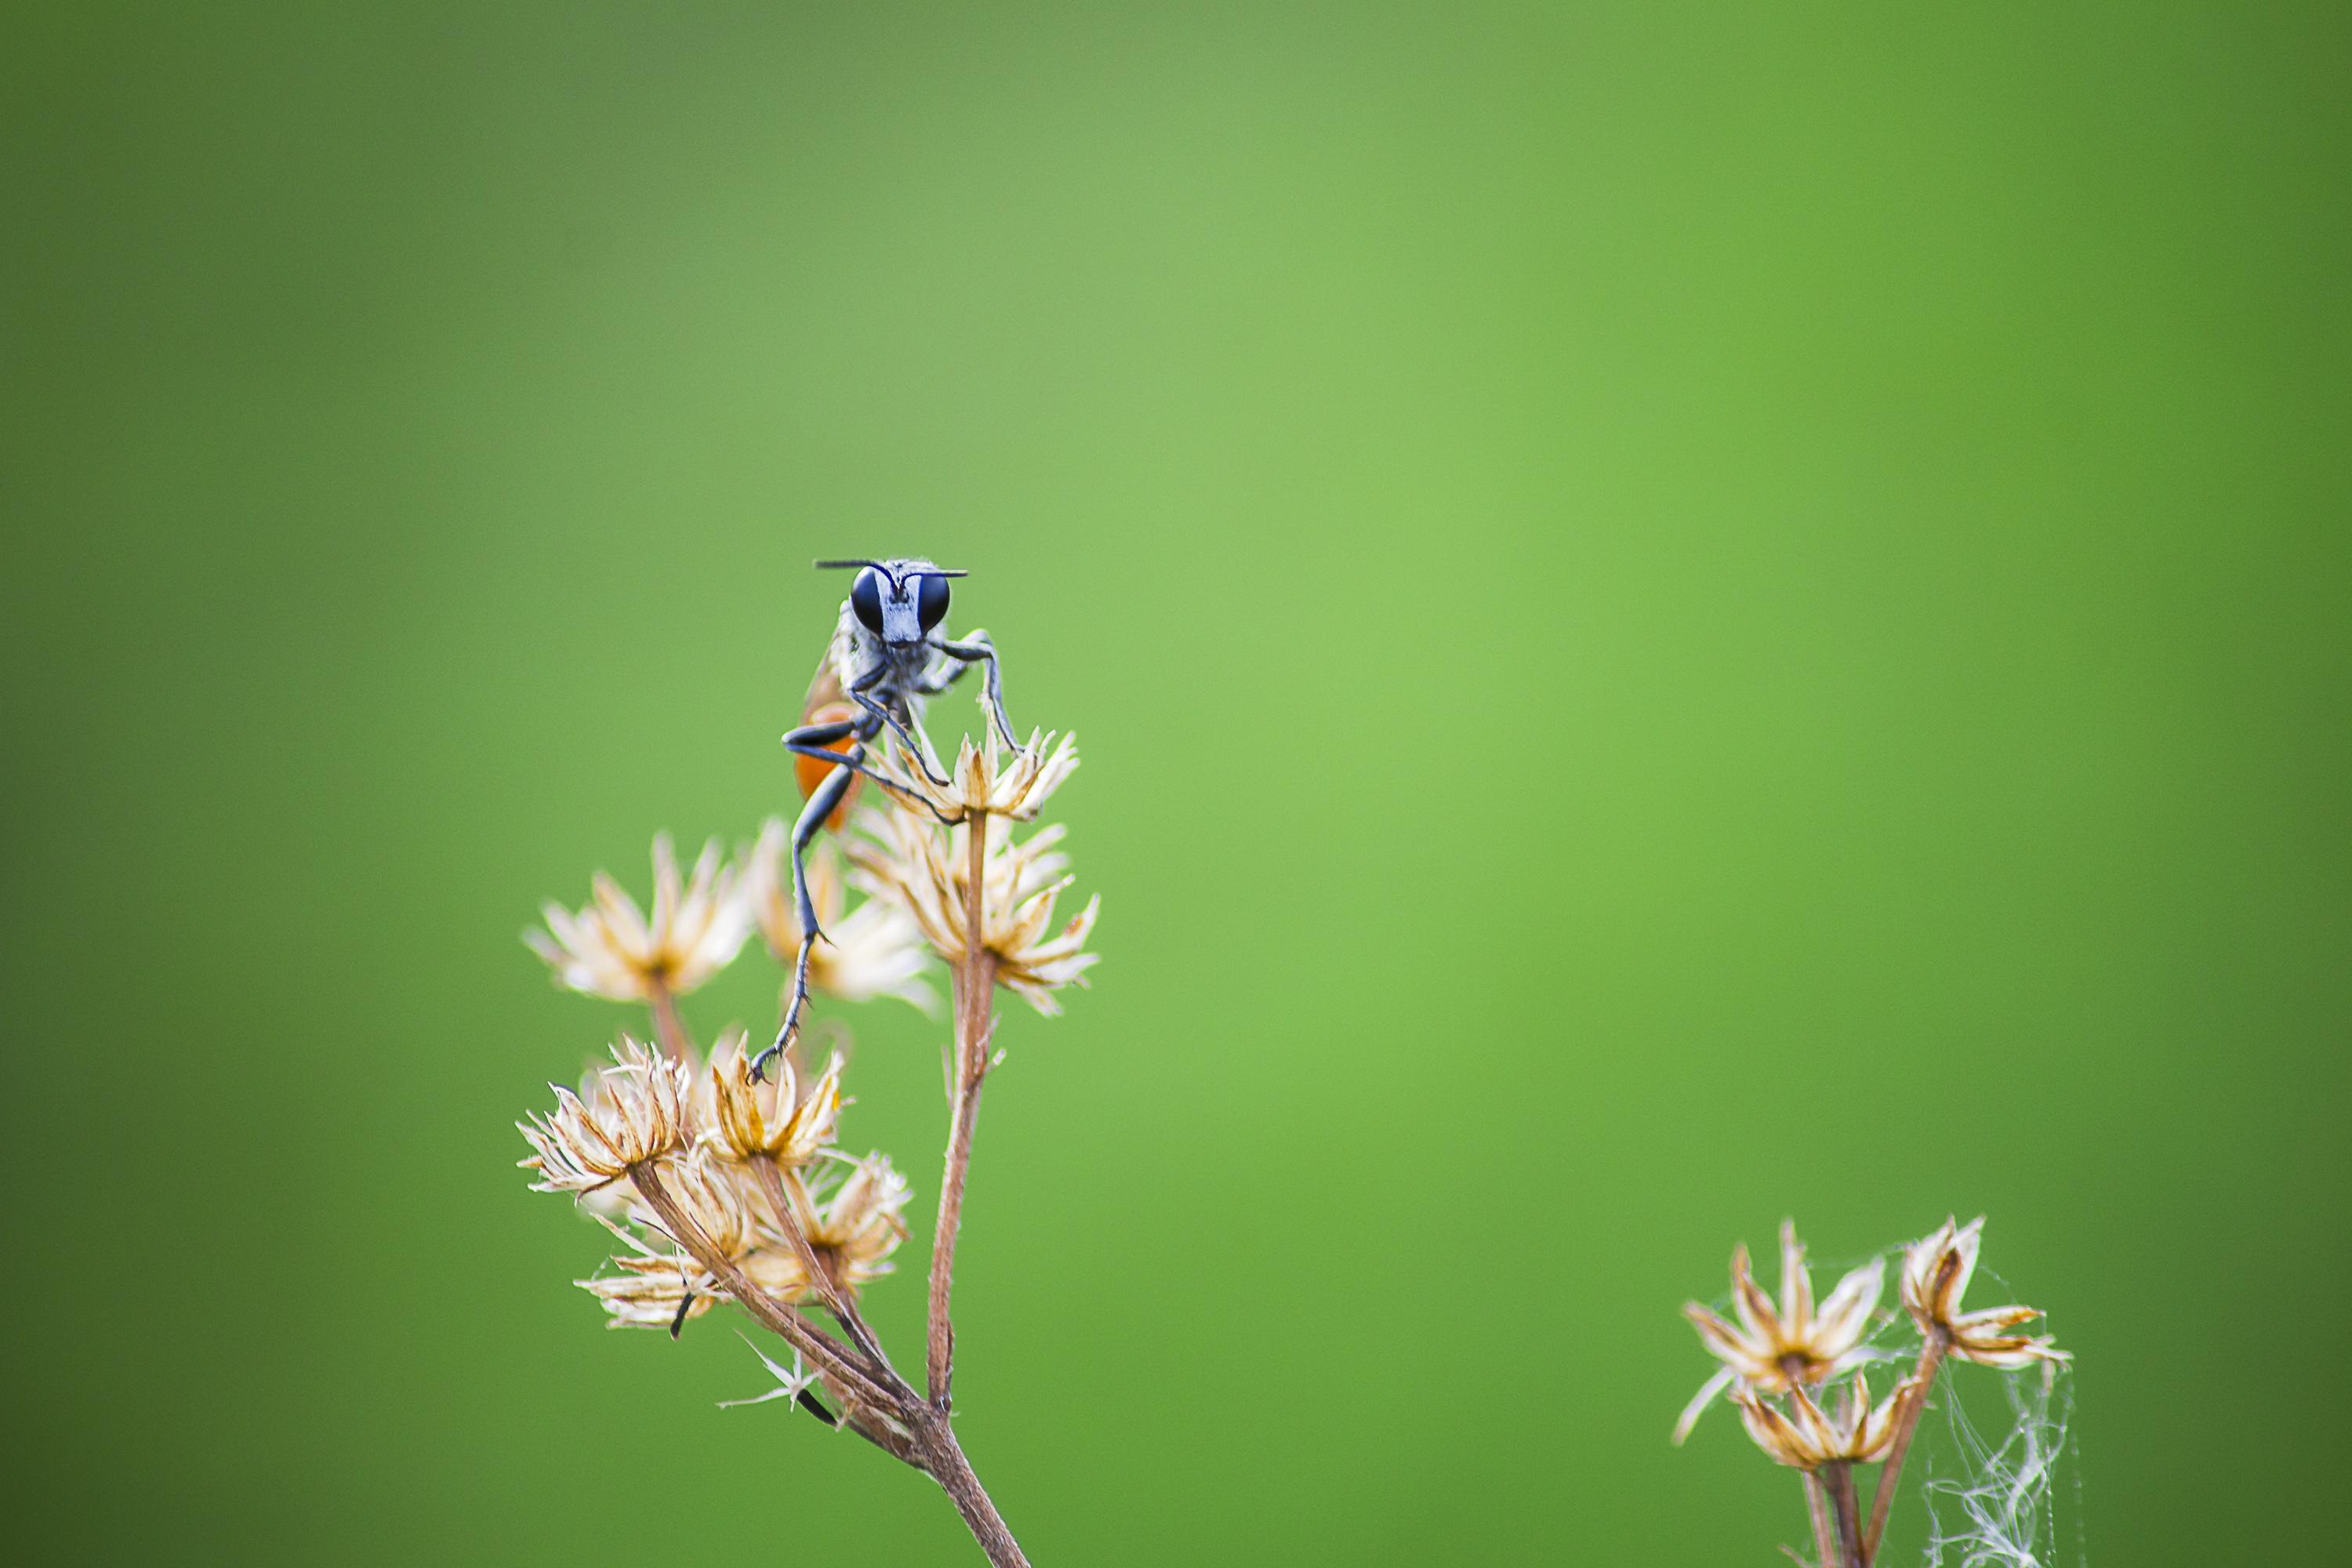
natural, flower, plant, pollinator, petal, insect, natural environment, gesture, herbaceous plant, terrestrial plant, grass, flowering plant, pest, arthropod, Pedicel, macro photography, close up, twig, membrane winged insect, pollen, invertebrate, wildlife, honeybee, white wood aster, grassland, art, wildflower, plant stem, hoverfly, terrestrial animal, fly, herb, bumblebee, bee